Comparison of association football and rugby union

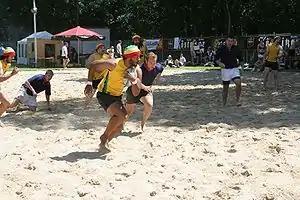
Beach Rugby match

Both international association football and international rugby union share at least one thing in common. The original international games of each code were between Scotland and England in the early 1870s.